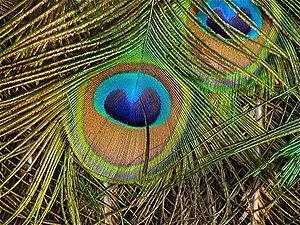
détail d'une plume de paon